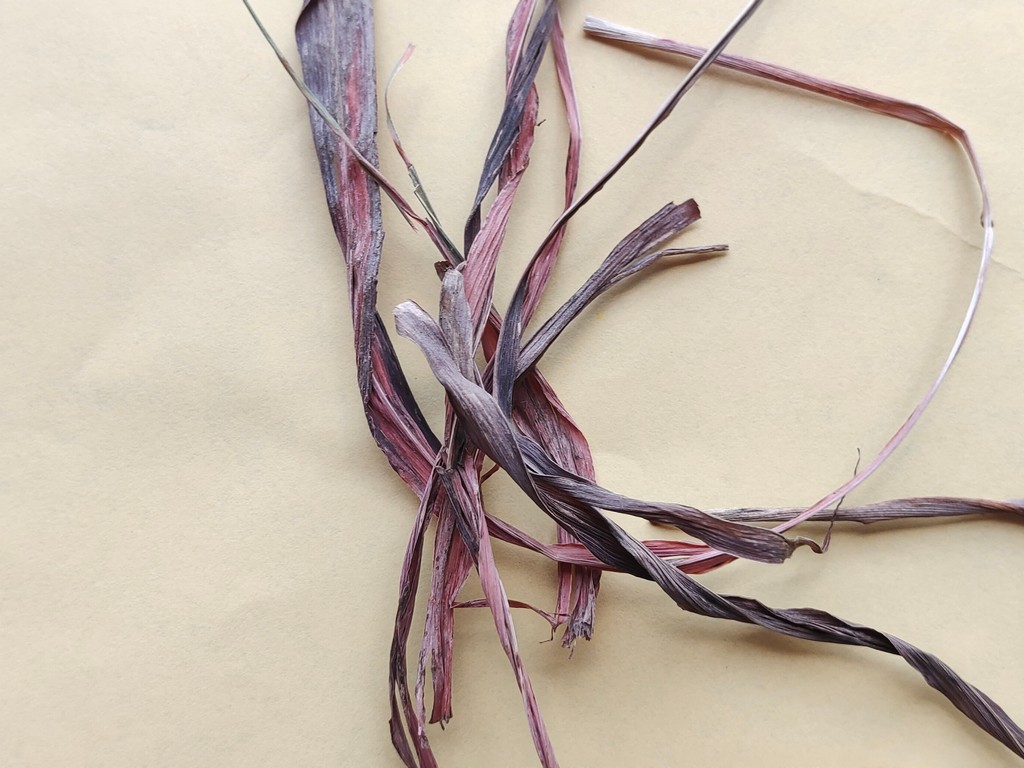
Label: Dried